List of battleships of Japan

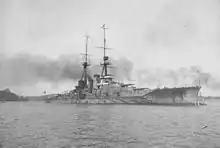
IJN battlecruiser "Haruna", Yokosuka, Japan, 1916

The "Kongō"-class battlecruisers were rebuilt as fast battleships during the 1920s and '30s. Their turbines and boilers were replaced by lighter, more powerful models, they were bulged to improve their underwater protection, their horizontal armor was increased and the range of their guns was increased.